Tidenham

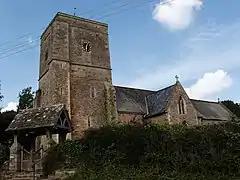
rightTidenham Church 2006

The village, once known as Dyddanhamme, is one of the most heavily documented Saxon villages in Britain and has been home to a grand manor of some kind since at least the 6th century AD. The Saxon structure was owned by the Abbot of Bath, who retained some of the documents on what was then an important location until the Dissolution of the Monasteries. The current Tidenham Manor, built in 2005 in the Palladian style, overlooks the river and is adjacent to the Norman parish church of St Mary’s and St Peter’s.